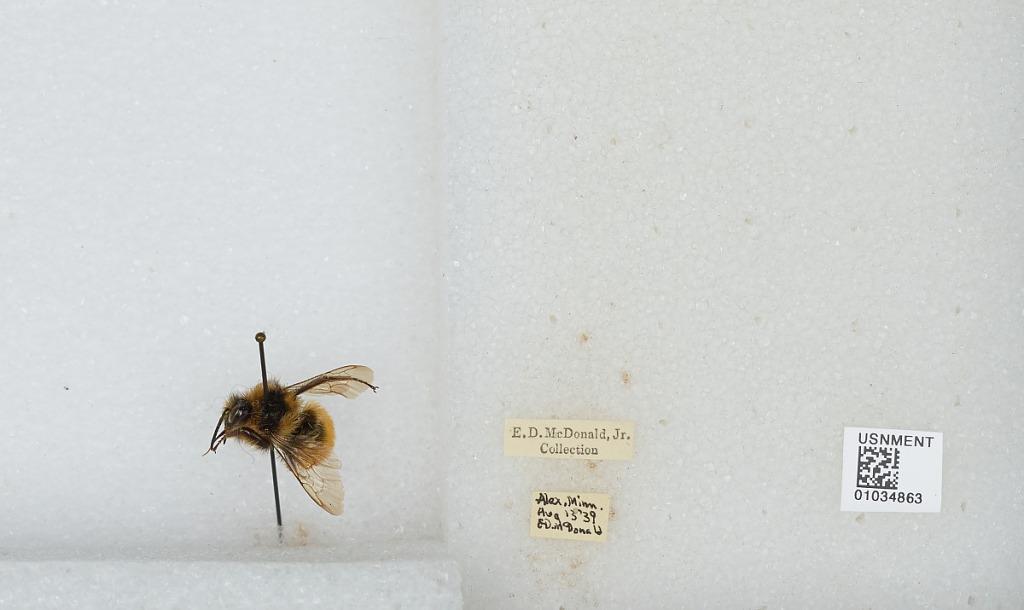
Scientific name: Bombus (Pyrobombus) ternarius Say
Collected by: E. McDonald
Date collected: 1939-8-13
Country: United States
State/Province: Minnesota
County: Douglas
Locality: Alexandria
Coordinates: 45.8853, -95.3772